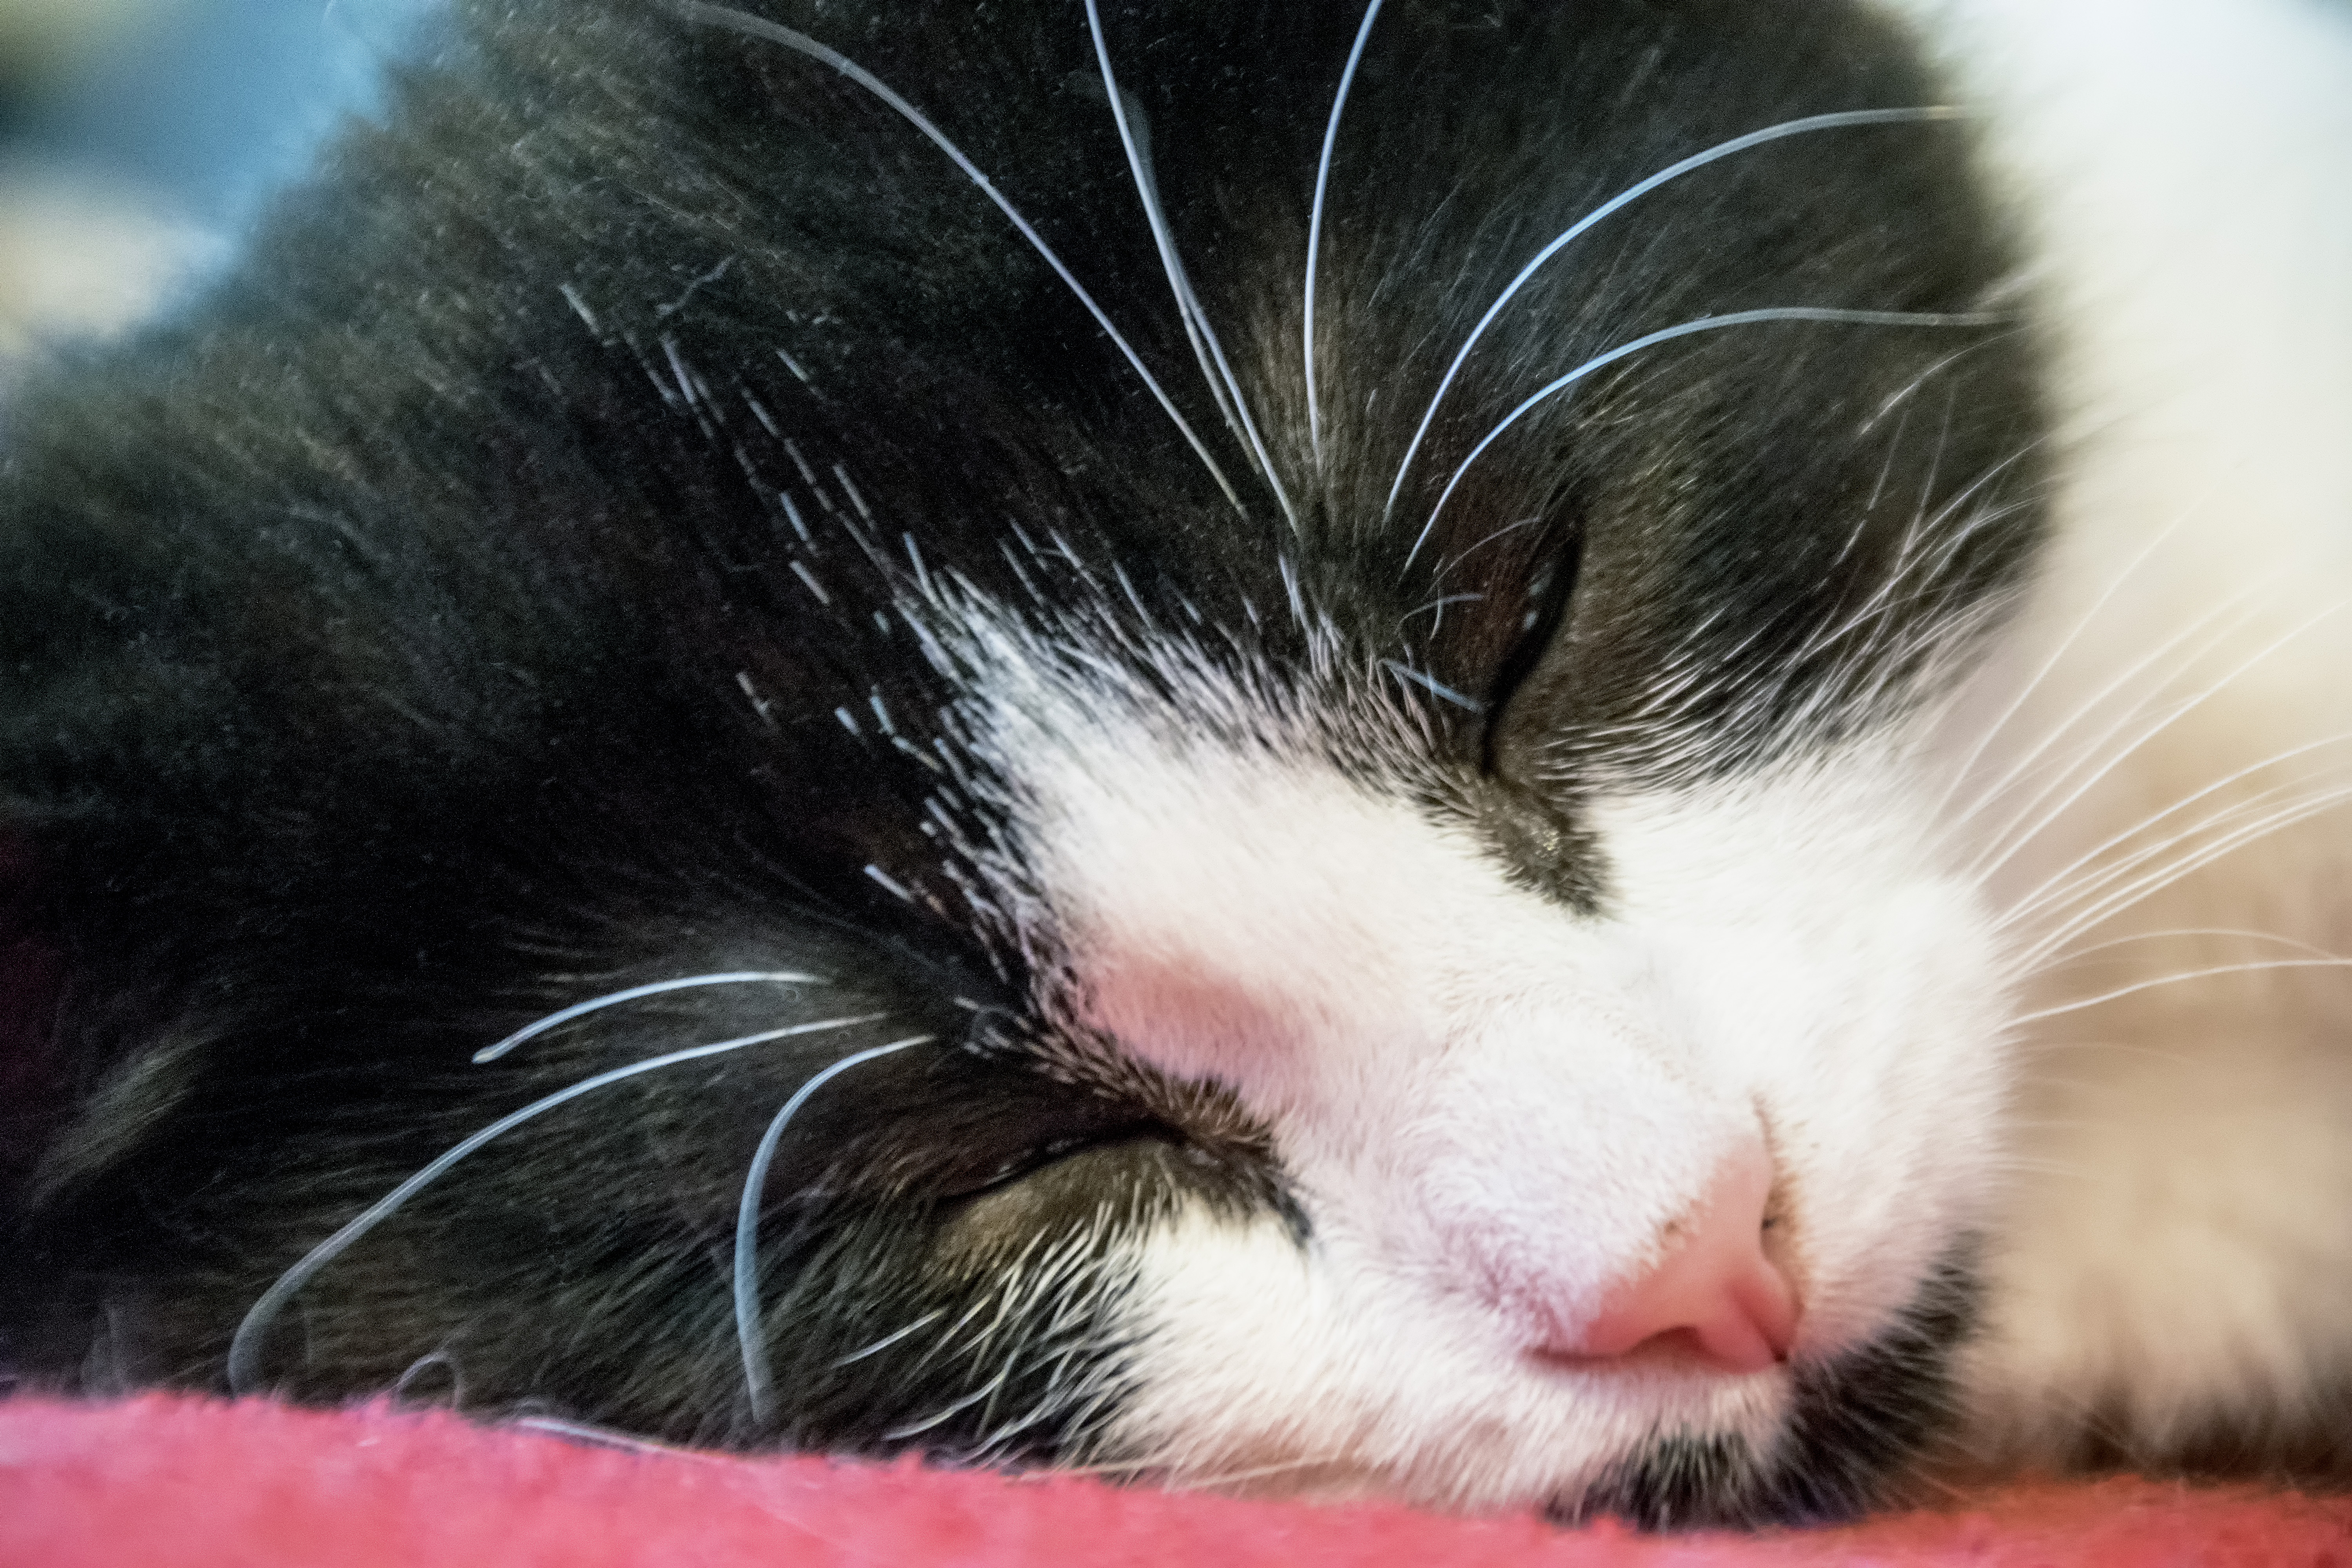
kitten, cat, mammal, yawn, close up, nose, whiskers, canada, eye, vertebrate, chat, organ, quebec, sherbrooke, norwegian forest cat, small to medium sized cats, cat like mammal